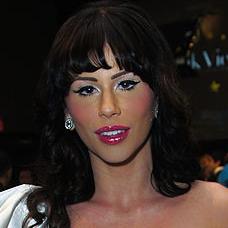
Age: 22